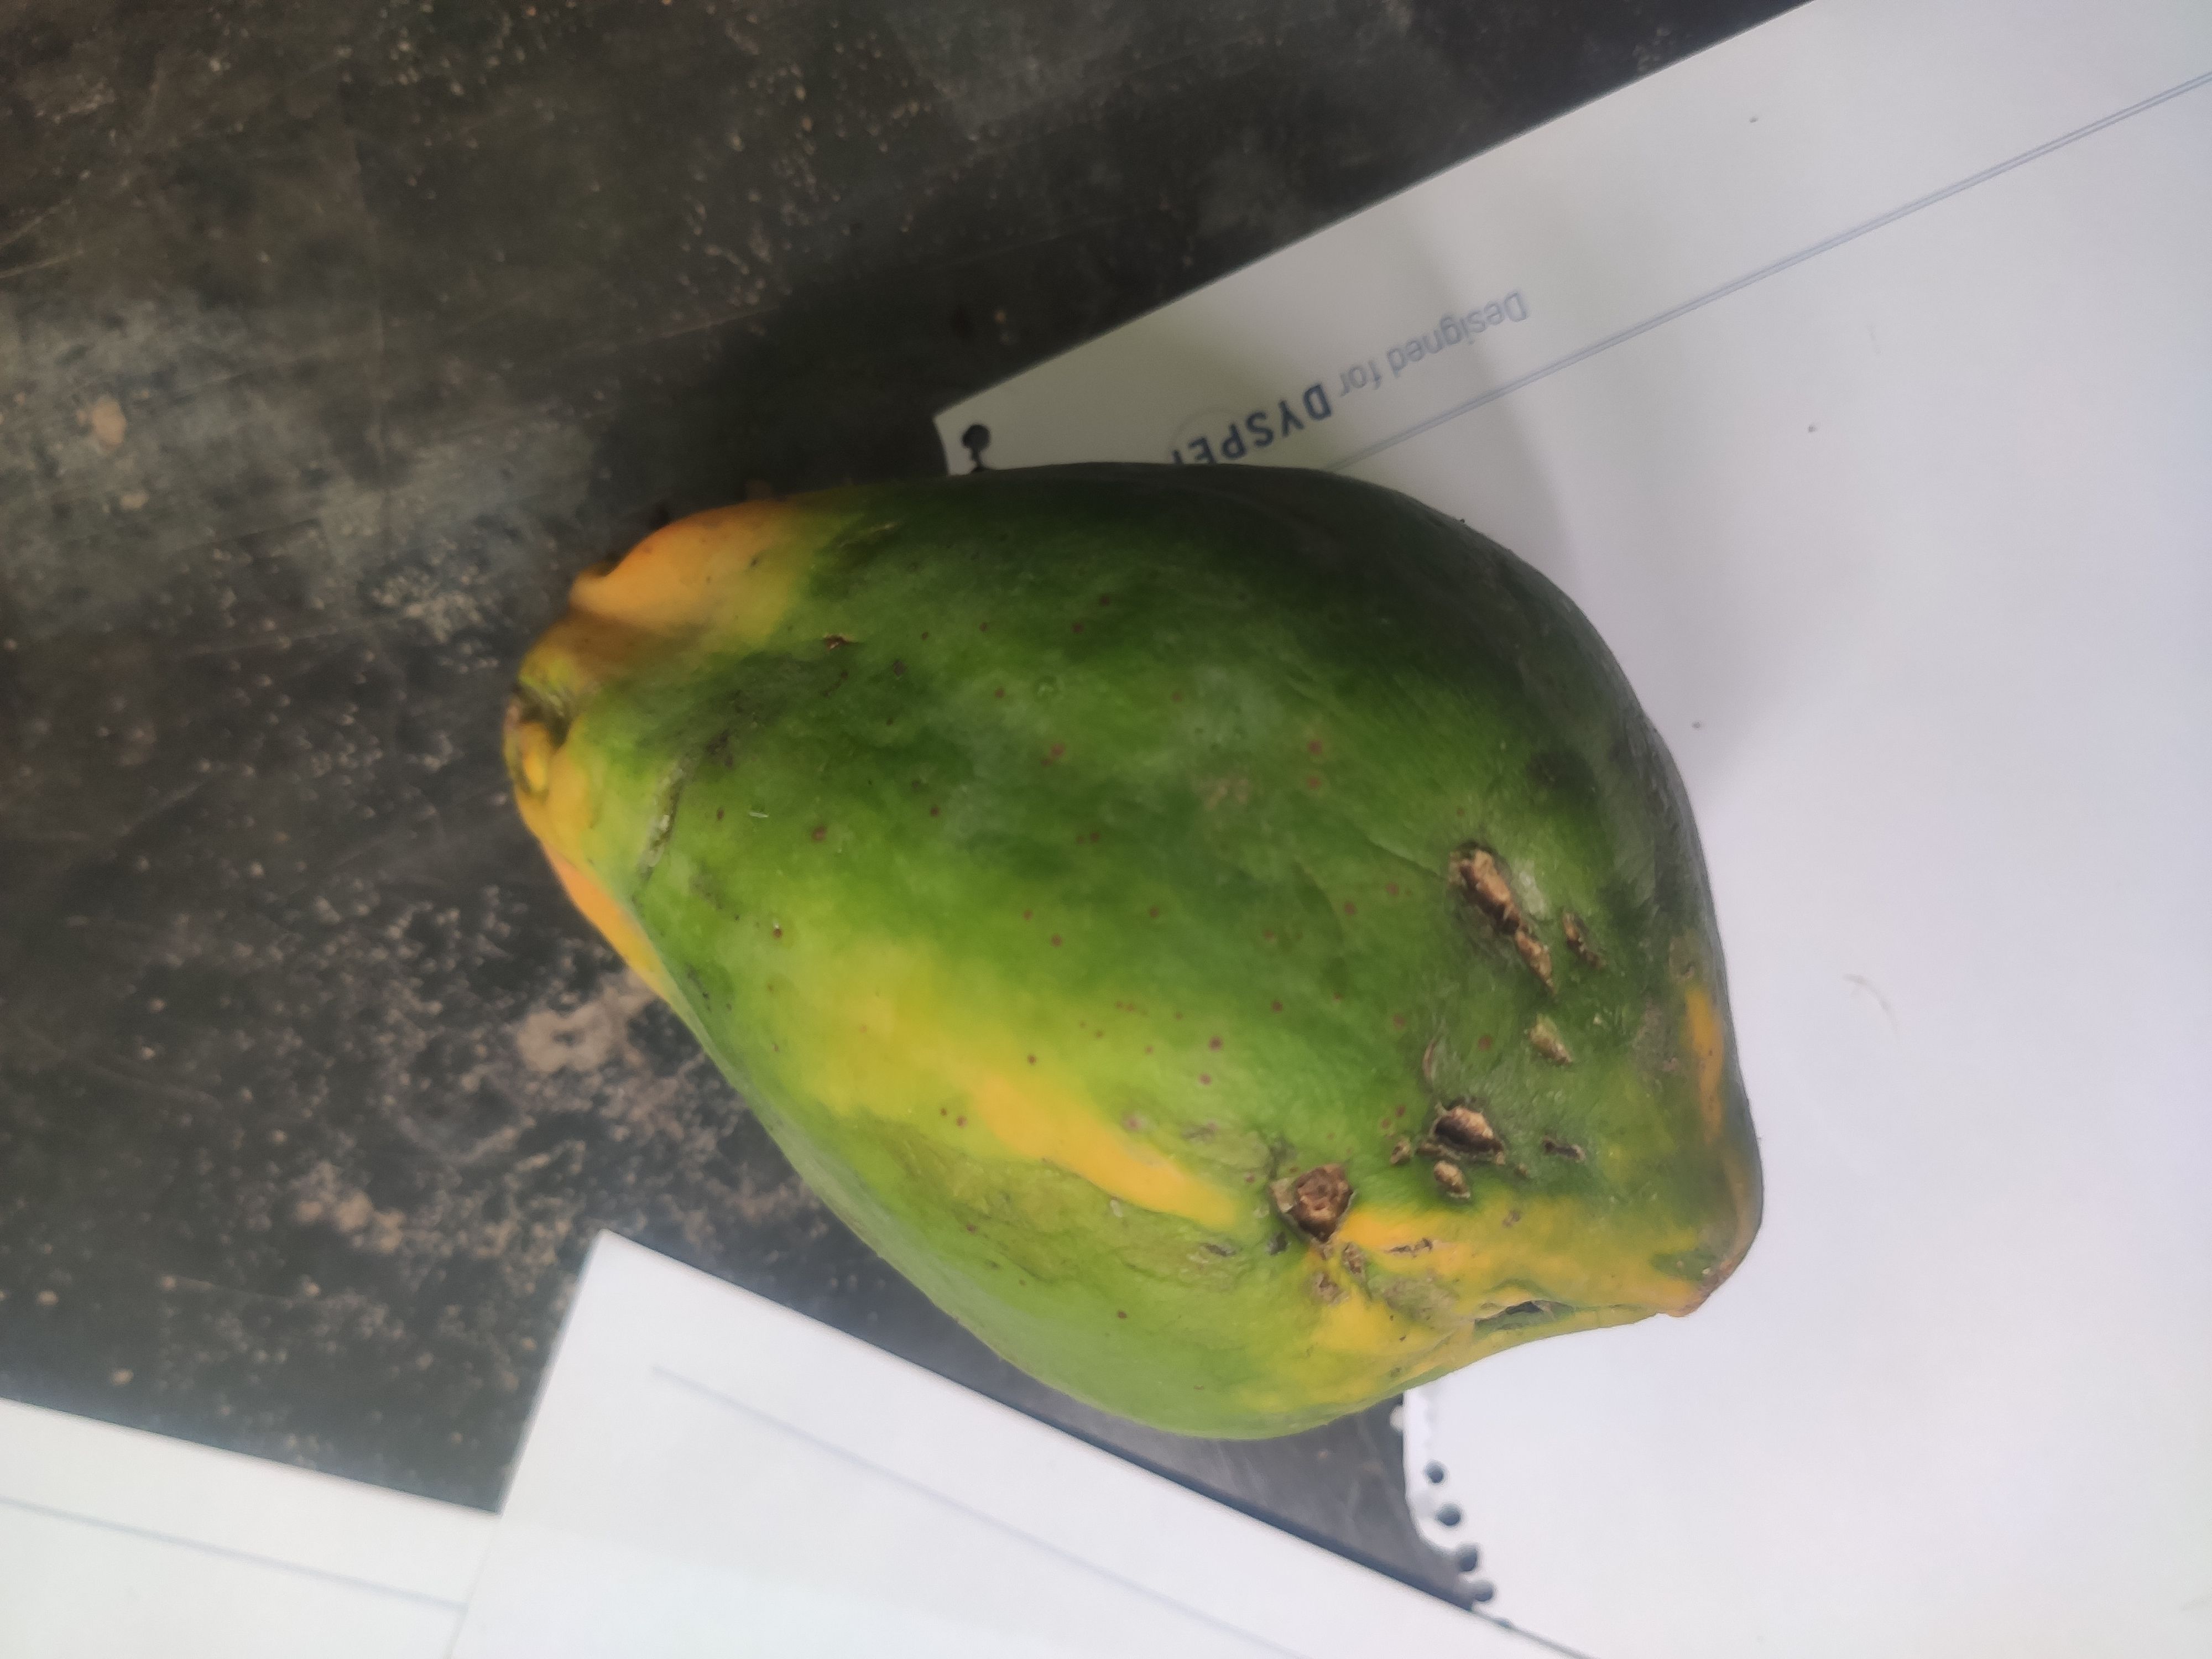
Fruit: papayas
Grade: 2nd-grade